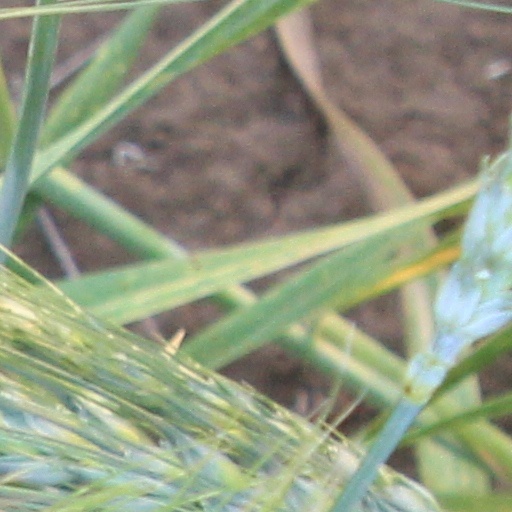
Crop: wheat